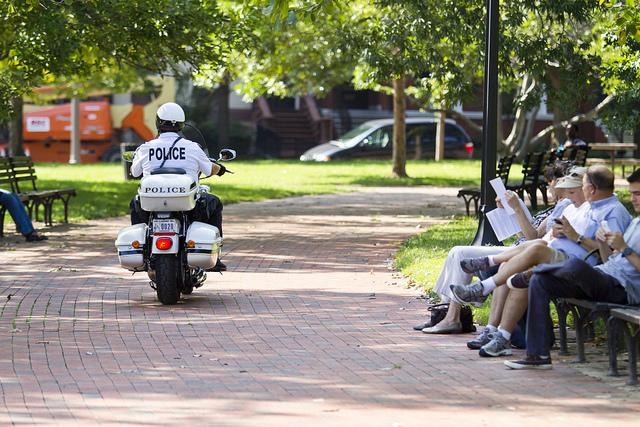
some people sitting on a bench and a policeman riding a motorcycle